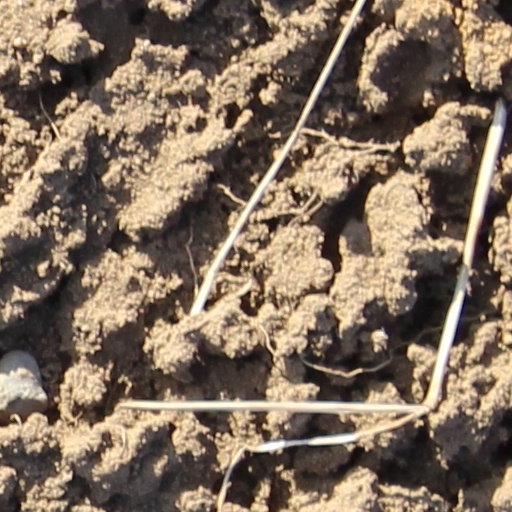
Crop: wheat